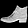
Label: Ankle boot